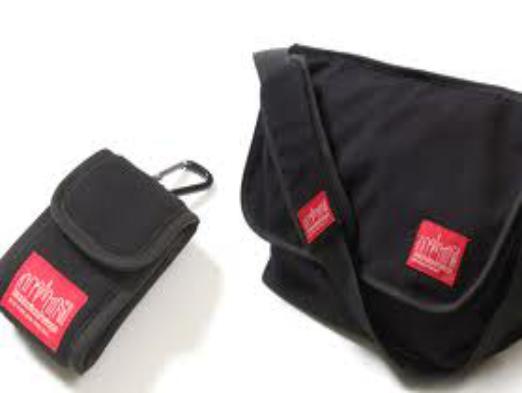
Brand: Manhattan Portage
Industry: Clothes